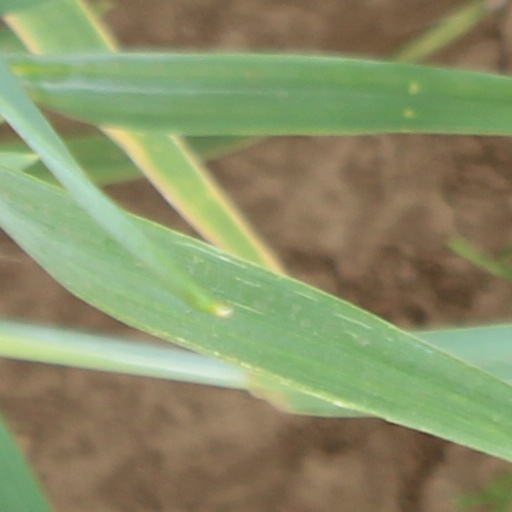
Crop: wheat